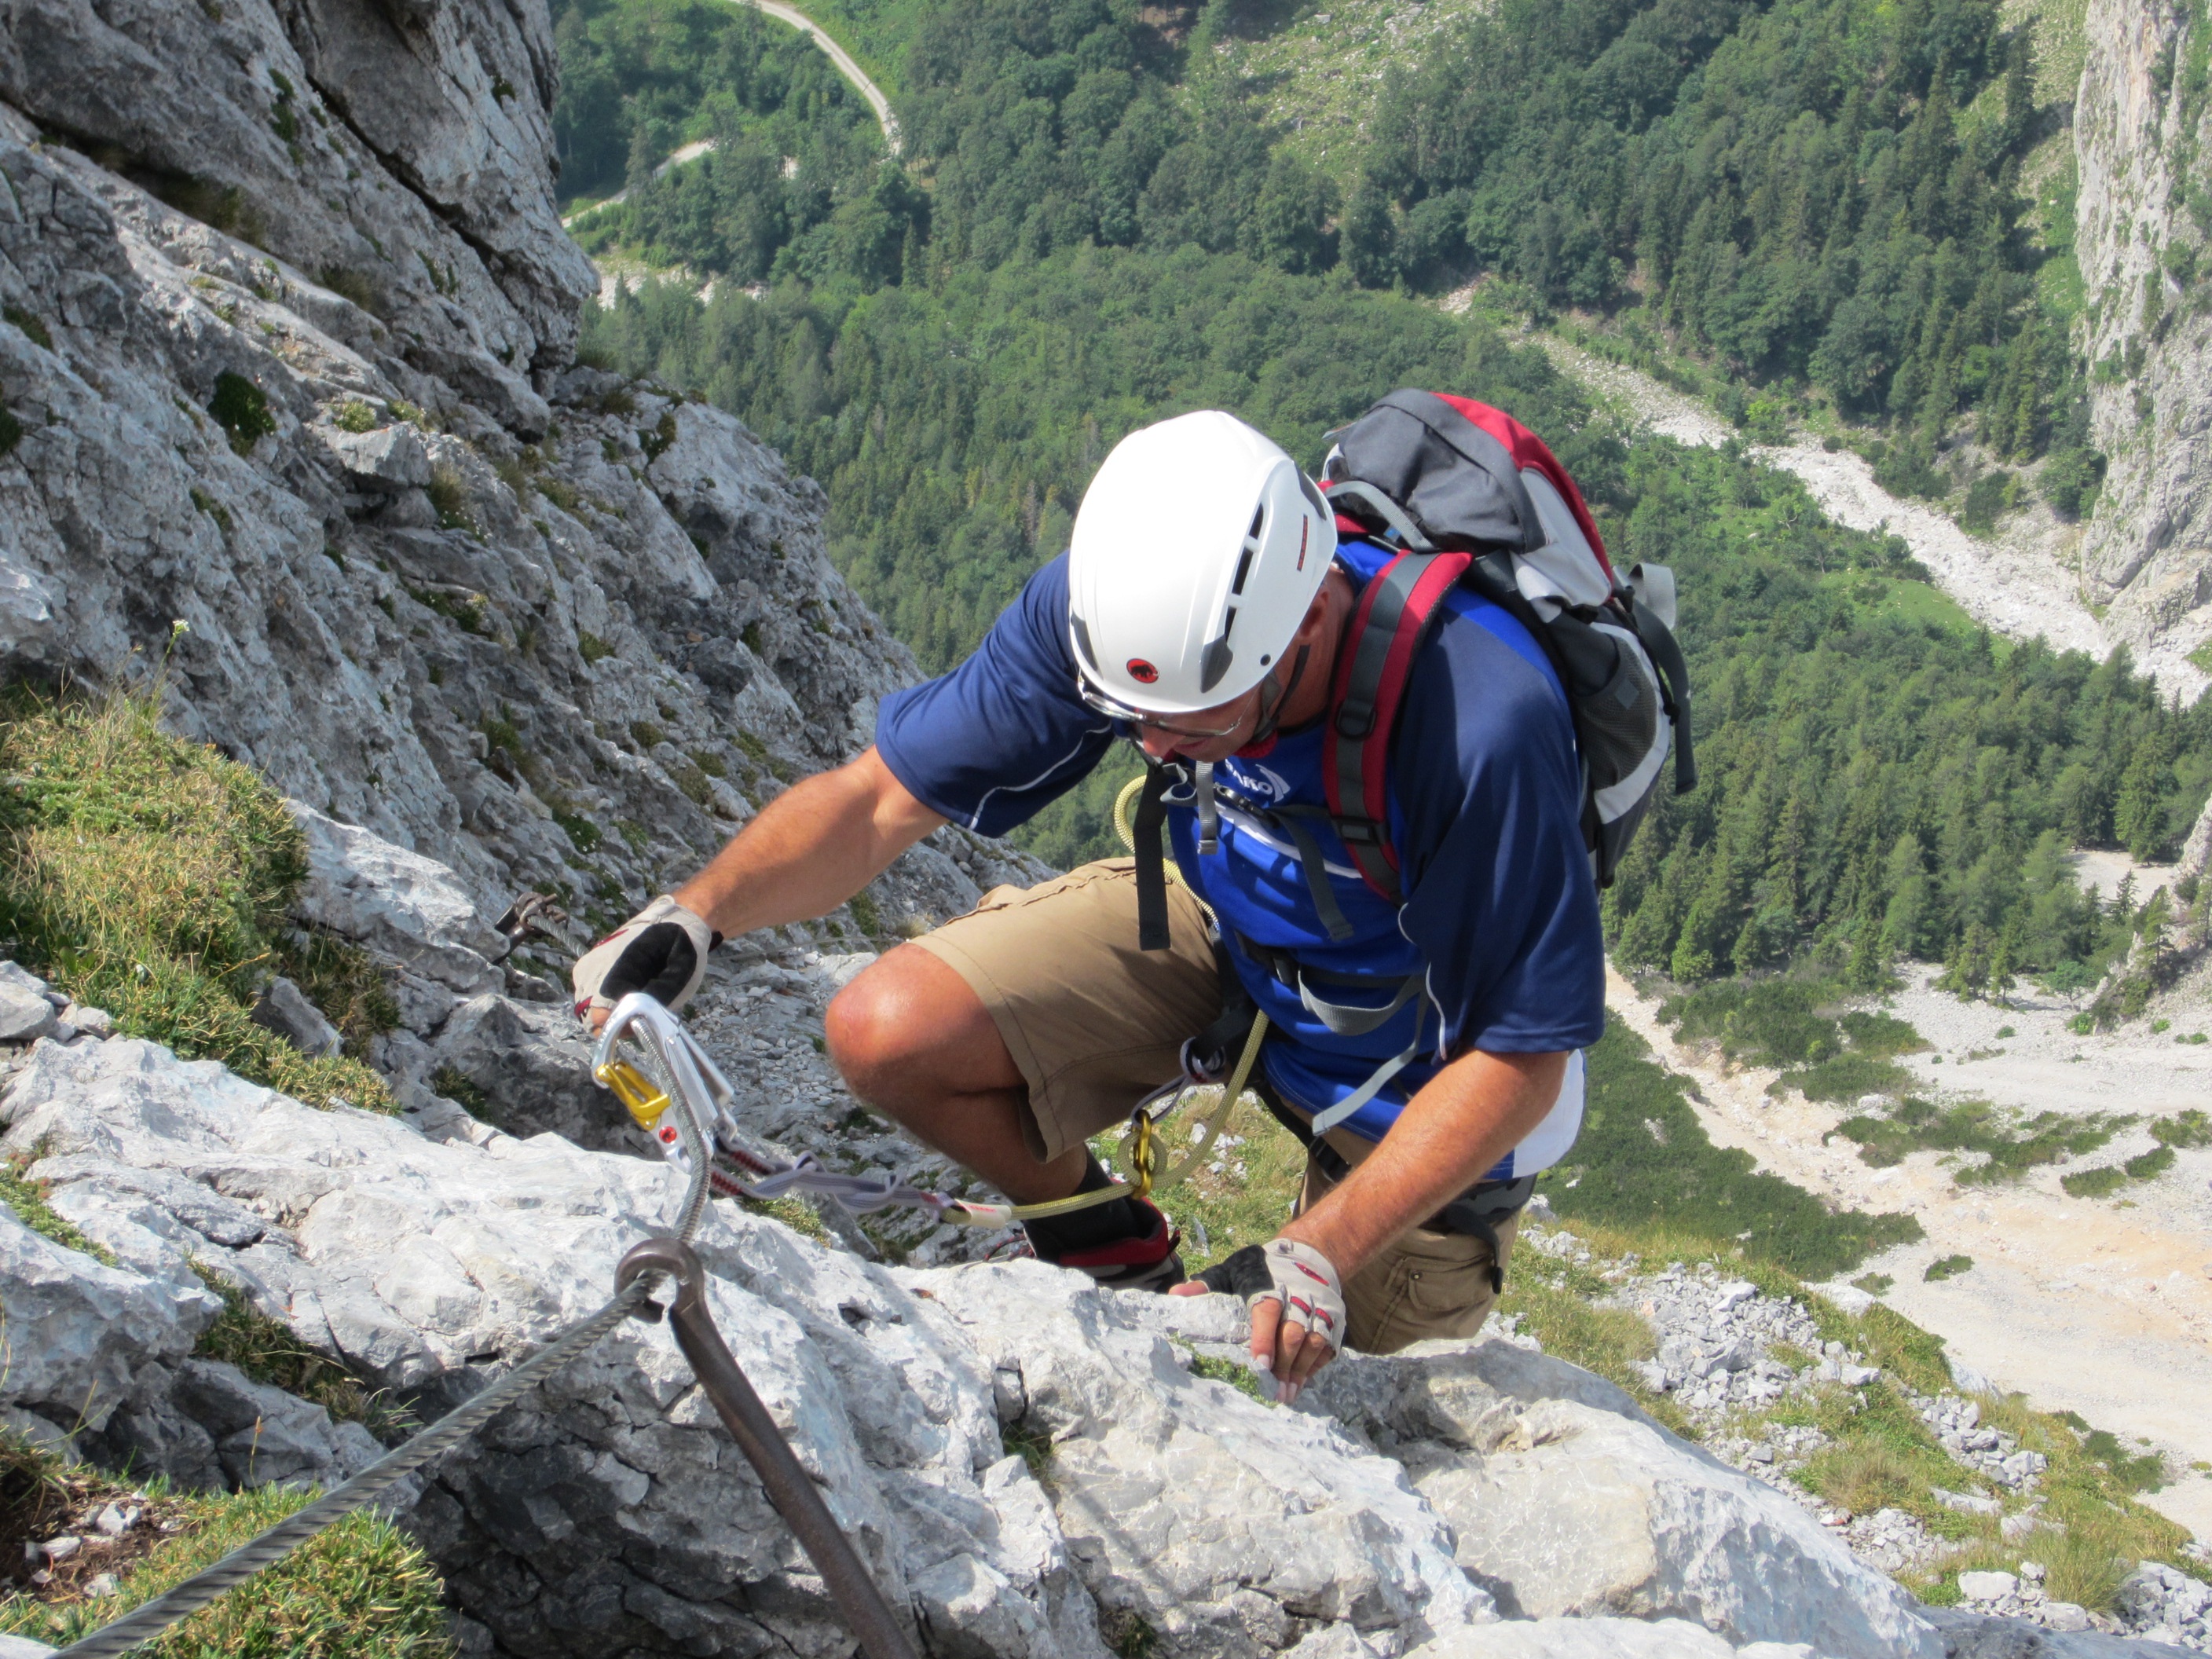
walking, mountain, hiking, adventure, mountain range, recreation, hike, climbing, steep, extreme sport, rock wall, ridge, climb, mountaineering, tour, sports, backpacking, risk, canyoning, abseiling, outdoor recreation, sport climbing, mountain guide